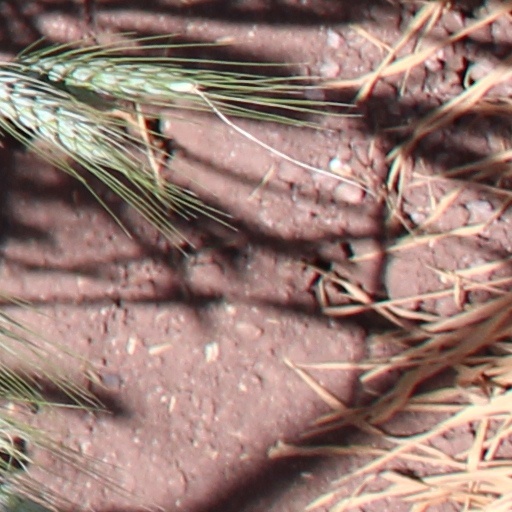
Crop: wheat